International Committee of the Red Cross archives

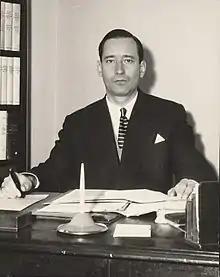
Jean Pictet in 1937

Another key person became Suzanne Ferrière, who had assisted her uncle Frédéric at the IPWA during WWI and now instituted a new family messaging system.